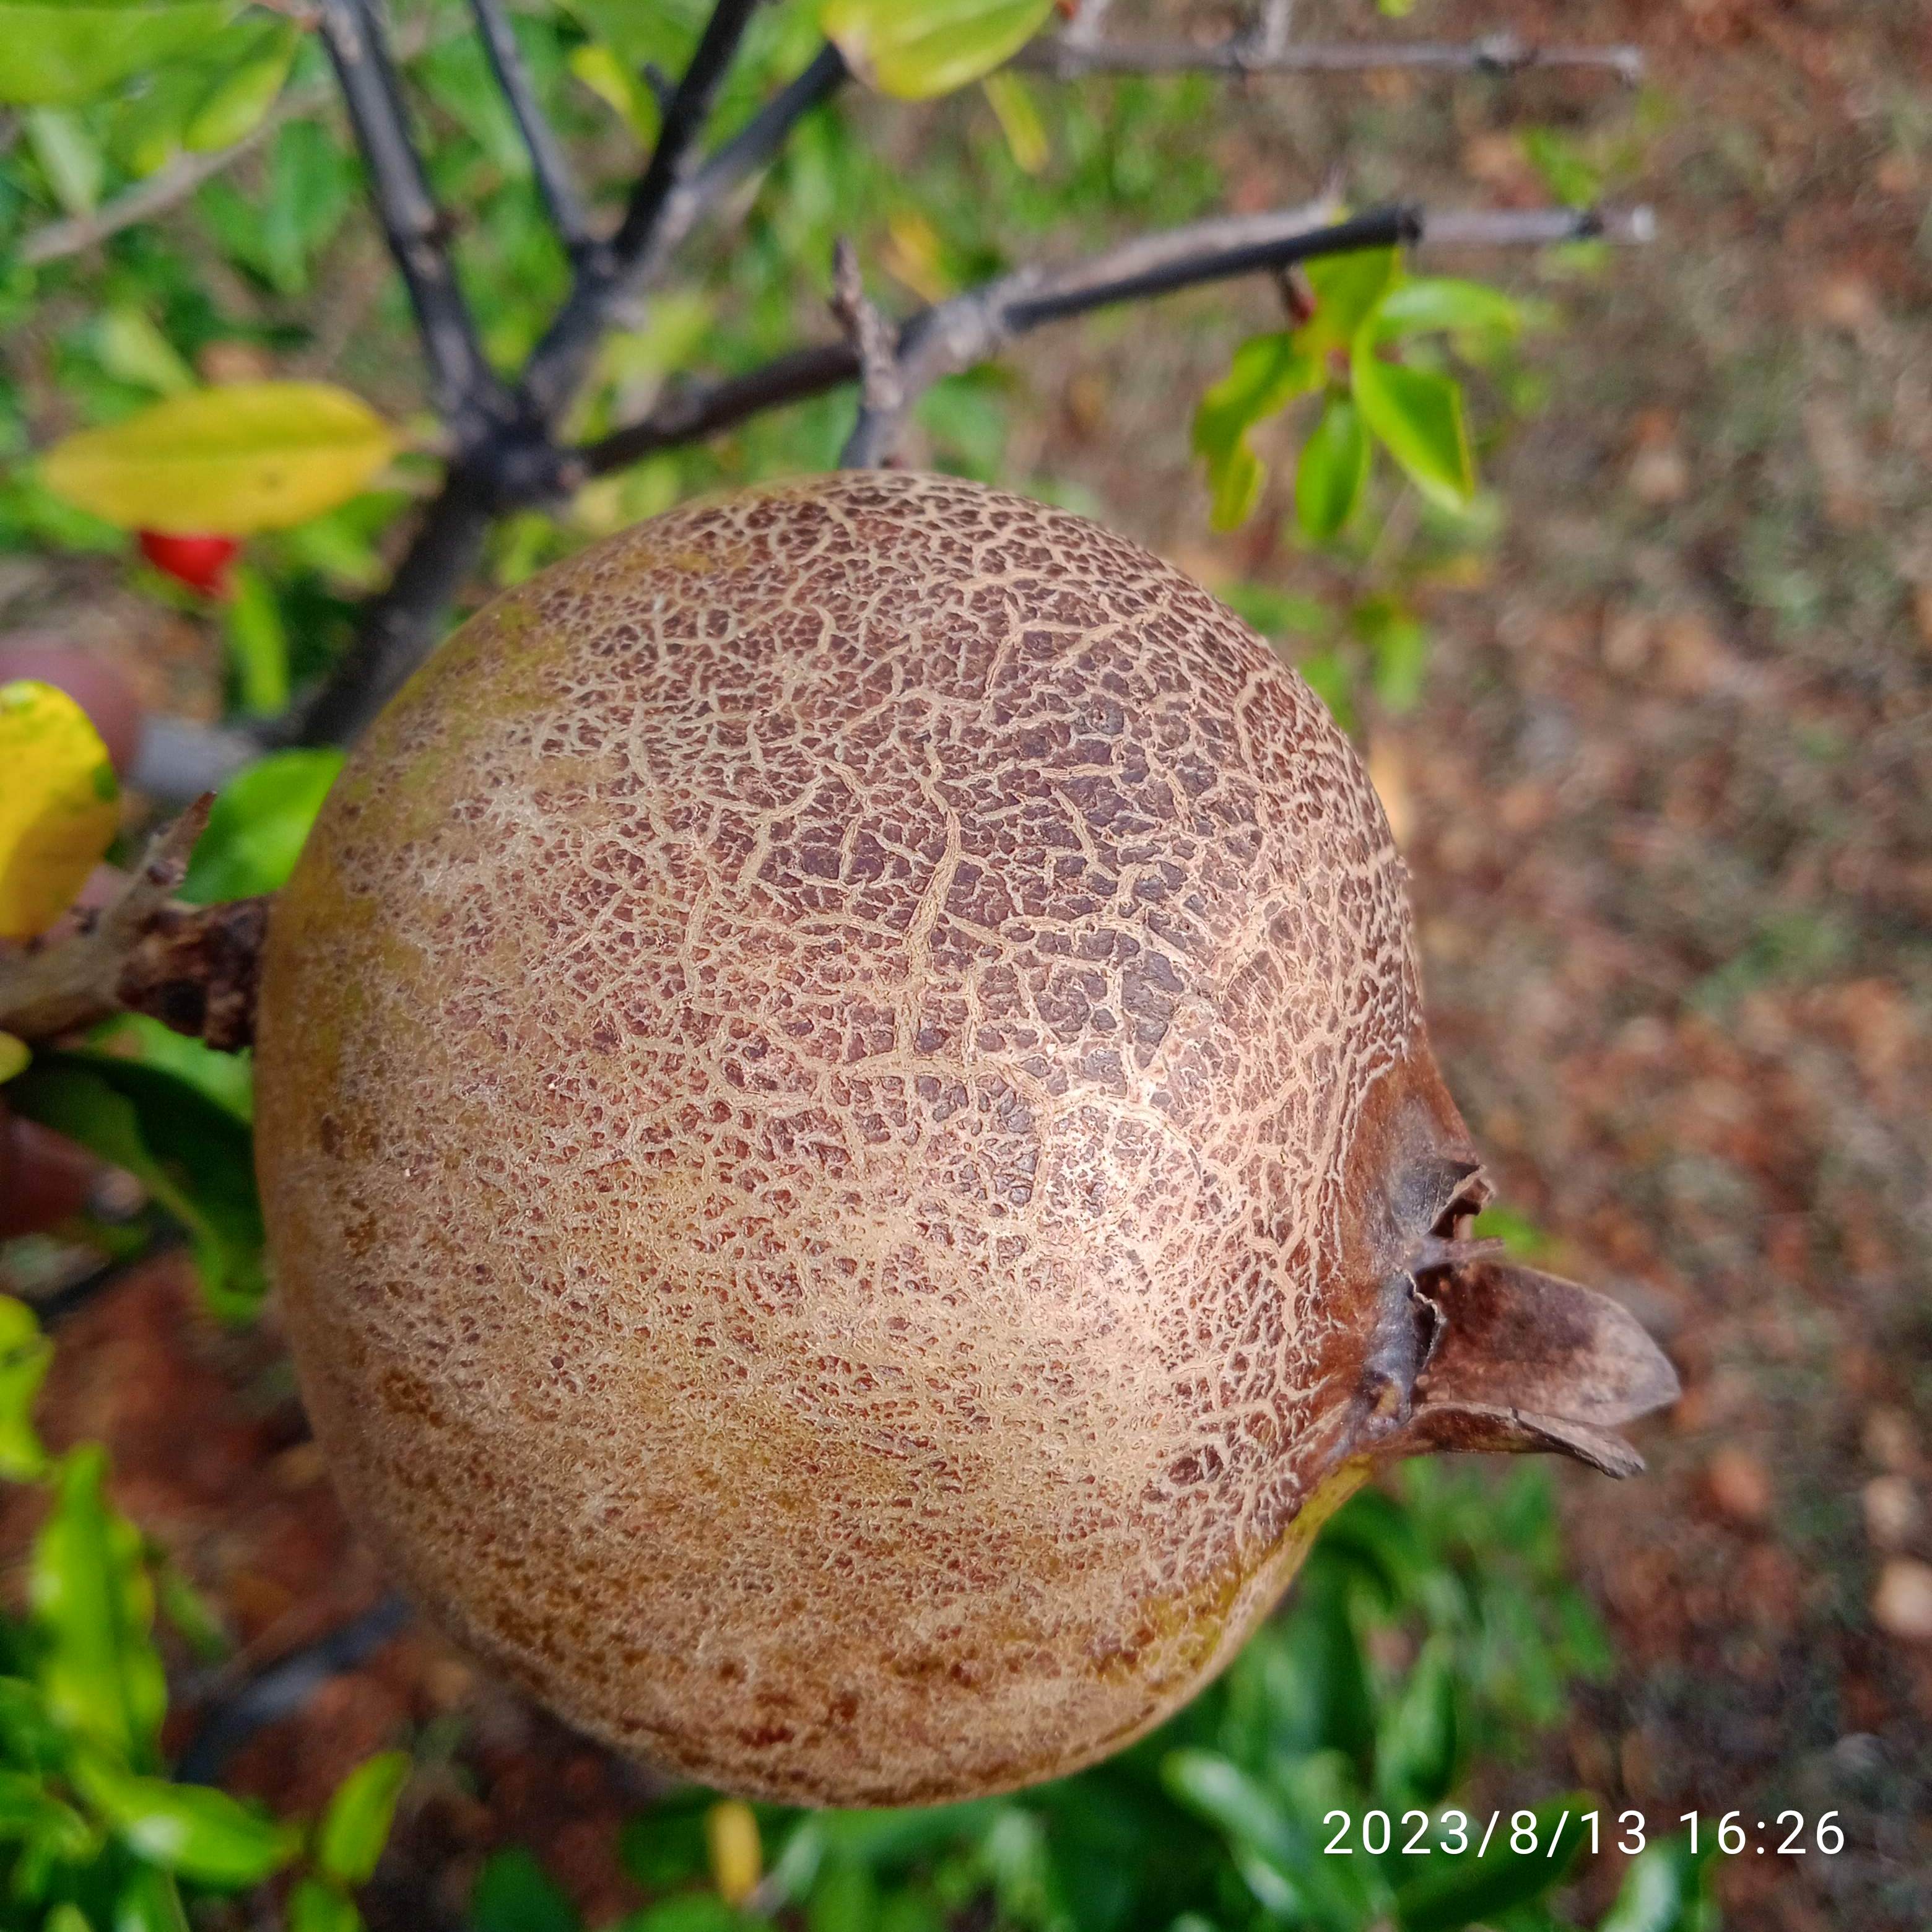
Label: Cercospora